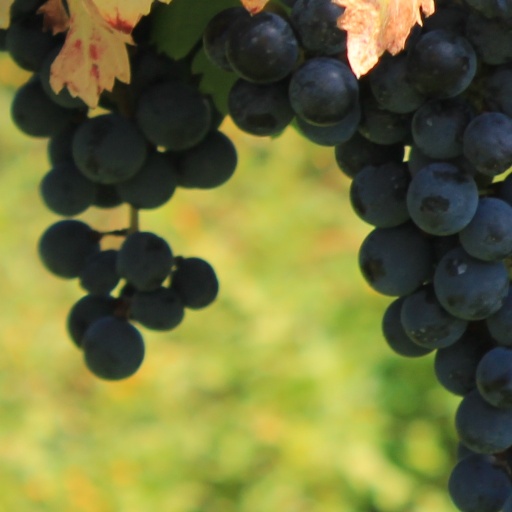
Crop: grape